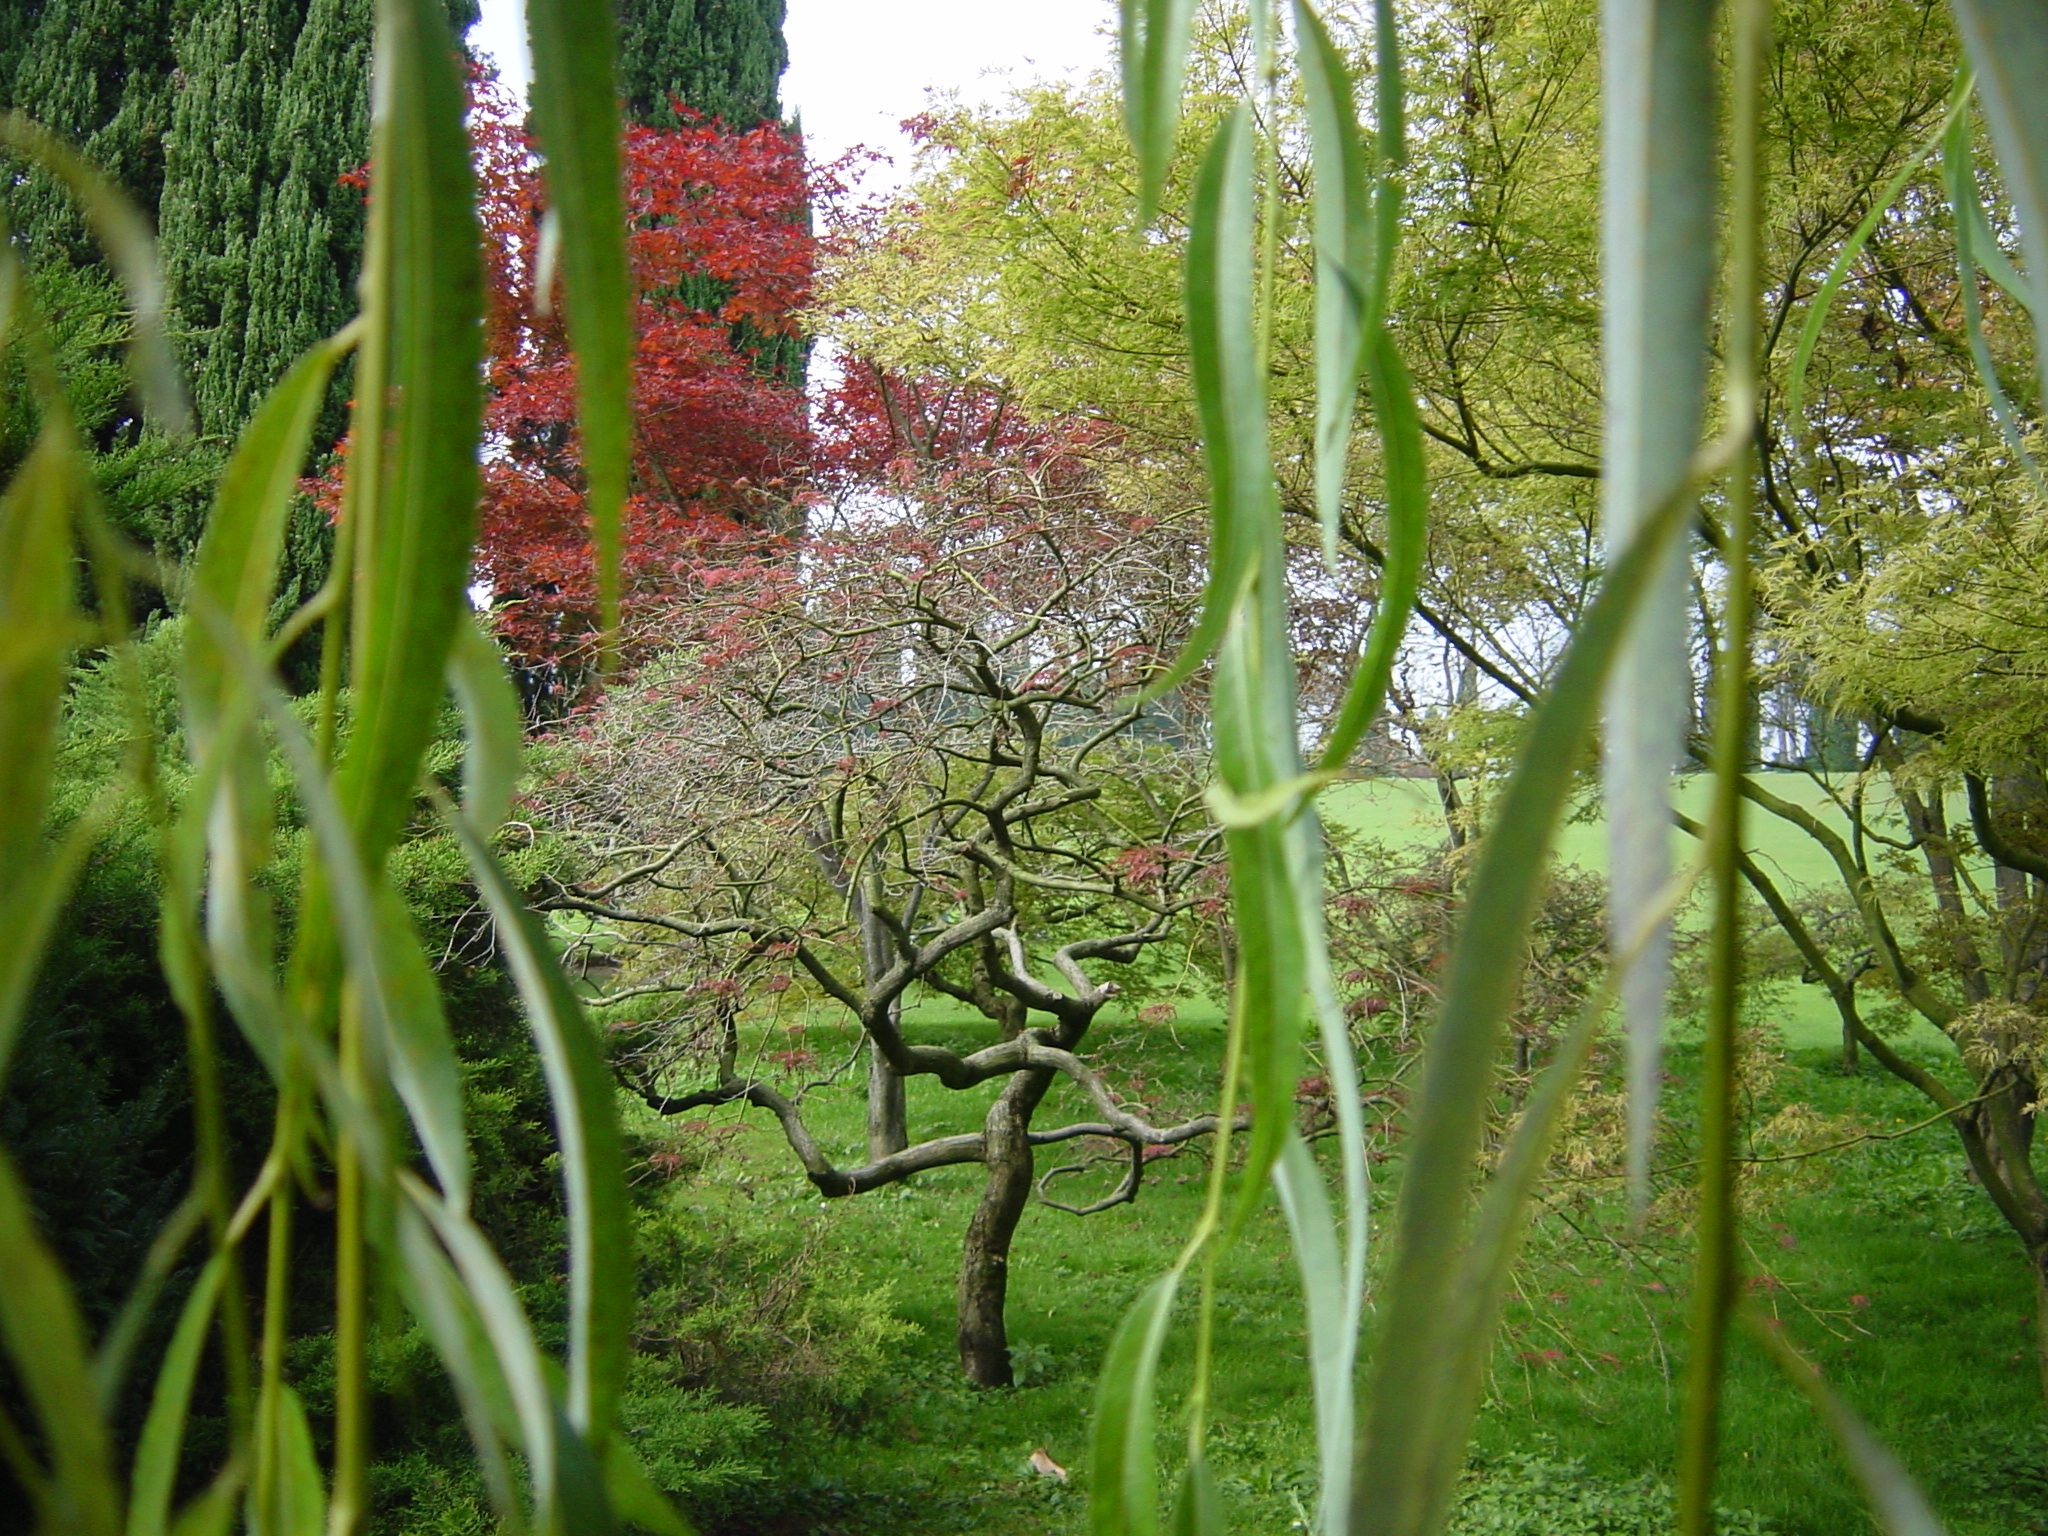
tree, nature, grass, plant, flower, green, jungle, produce, park, botany, garden, flora, plants, rainforest, woodland, green color, ecosystem, grass family, plant stem